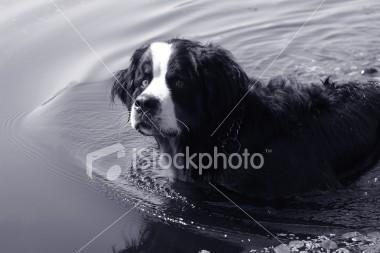
Bernese_mountain_dog